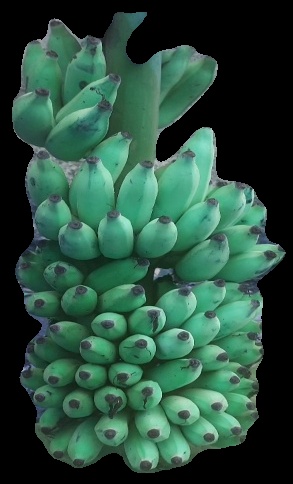
Variety: elakki-bale
Grade: grade2